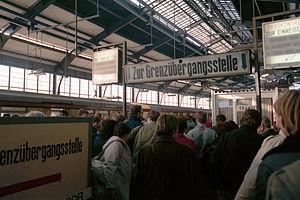
La Gare de Berlin Friedrichstraße [ˈfʁiːdʁɪçˌʃtʁaːsə] est une gare ferroviaire à Berlin au croisement de la Stadtbahn est-ouest et du tunnel nord-sud. Elle se trouve dans le quartier de Mitte entre la Friedrichstraße et le Spree. Du temps du mur de Berlin, la gare de Friedrichstraße était dans la partie est, mais des trains et des S-Bahn de l'ouest continuaient à y arriver. C'était un poste-frontière important entre l'est et l'ouest, surnommé le « palais des larmes ».